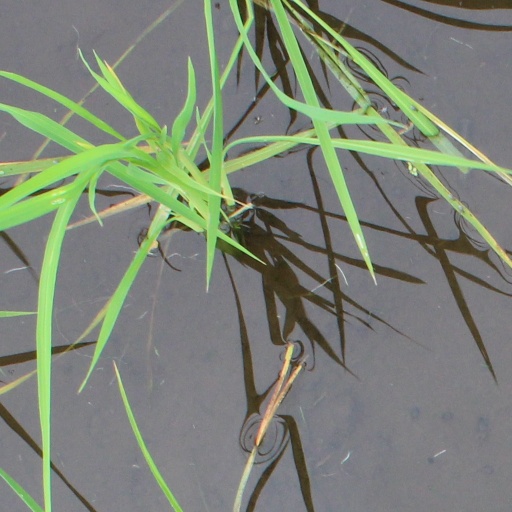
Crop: rice